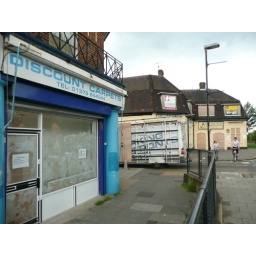
The poster in the door window says they are recruiting for dental nurses.